Paul Viardot

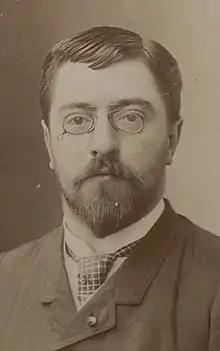
Paul Viardot

Paul Viardot (20 July 1857 – 1 December 1941) was a French violinist and composer who appeared with great success in Paris and London.